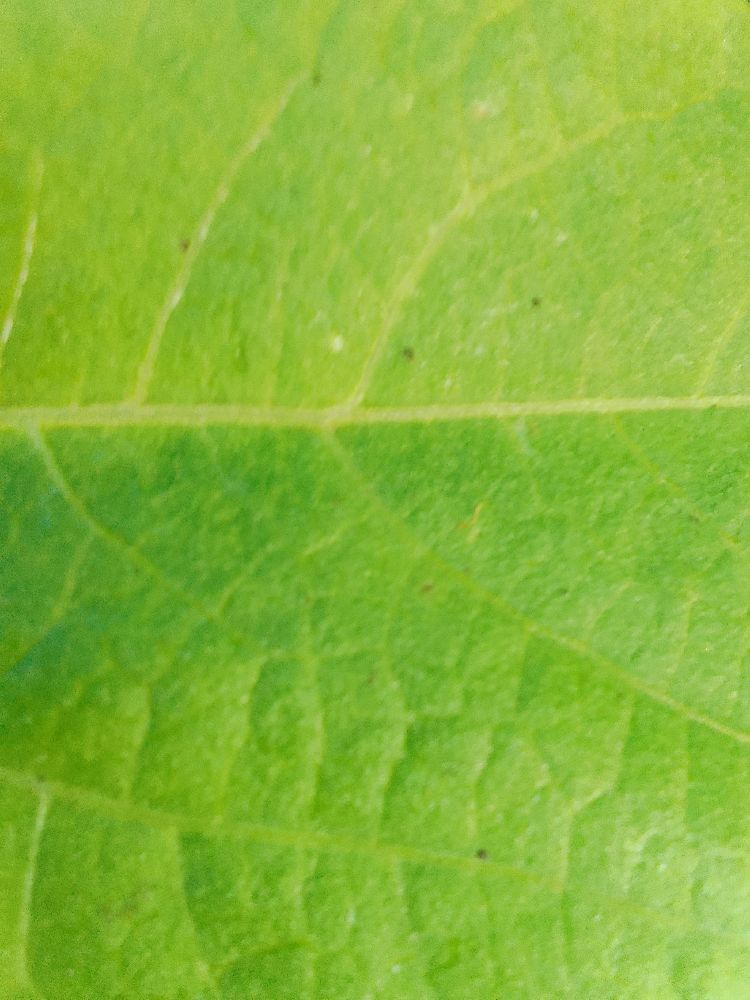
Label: healthy